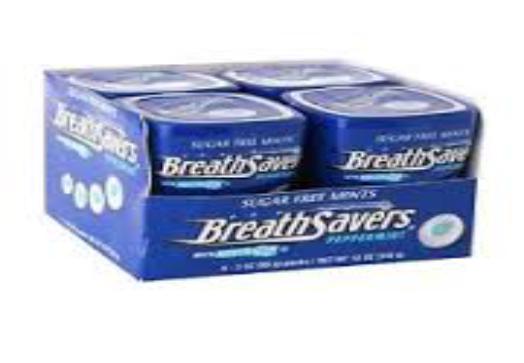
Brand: Breath Savers
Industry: Food